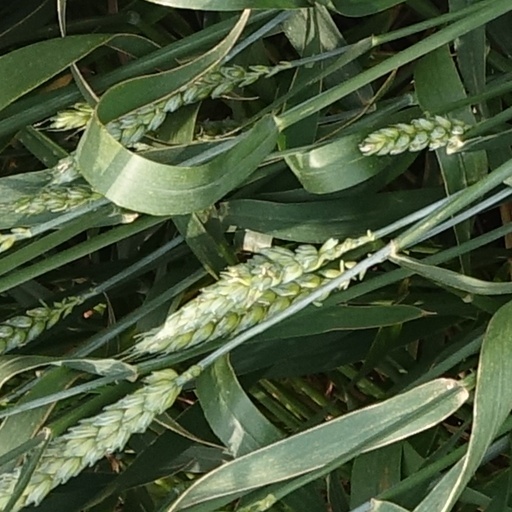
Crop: wheat